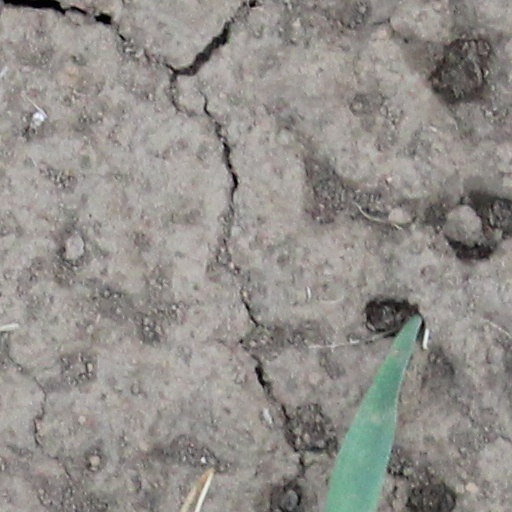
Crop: wheat